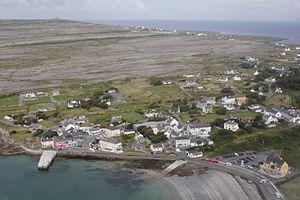
Cill Rónáin, ou Kilronan, est le principal village d'Inis Mór, îles d'Aran dans le comté de Galway en Irlande.